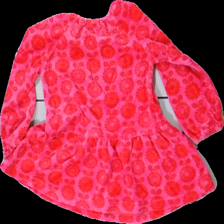
View: back
Type: Dress
Category: Children
Brand: Lindex
Colors: Pink, Red
Material: 100% cotton
Pattern: Floral print
Cut: Loose
Season: All
Damage: slightly washed out
Price range: 50-100
Recommended usage: Reuse